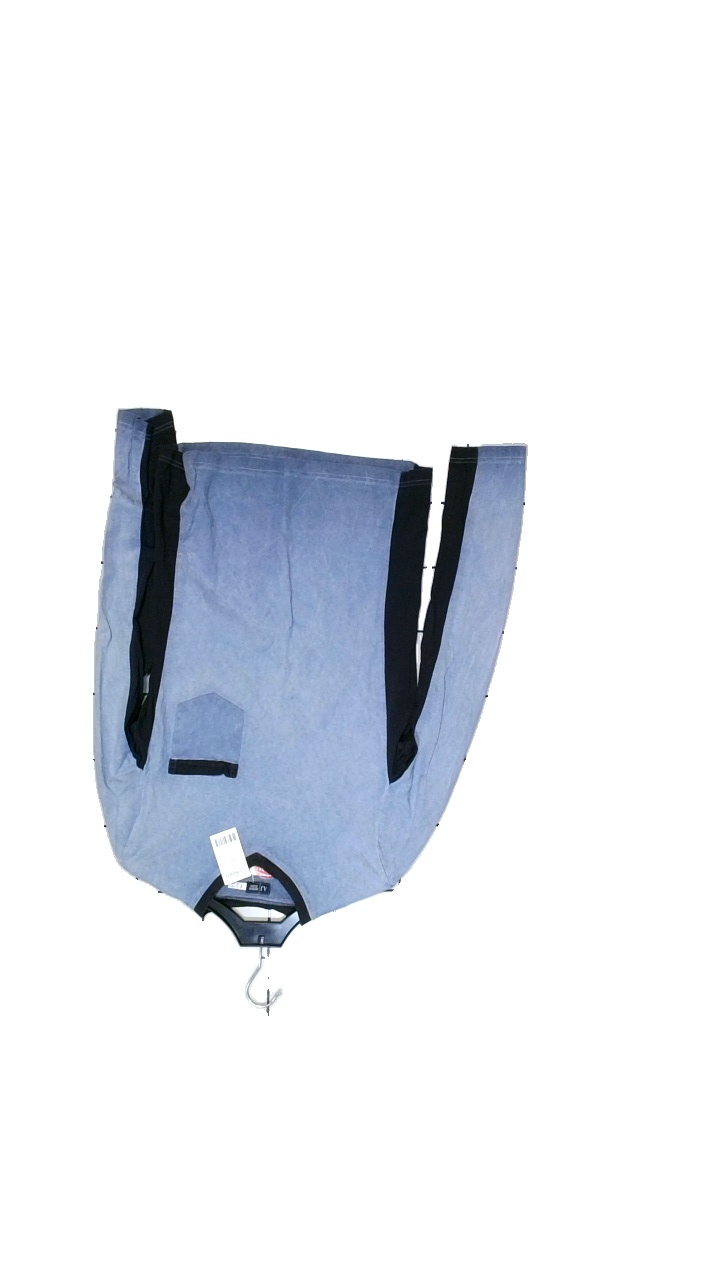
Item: Sweater (Men)
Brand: Armani
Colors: Blue, Black
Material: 100% Cotton
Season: All
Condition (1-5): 3
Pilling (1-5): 1
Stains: Minor
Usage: Reuse
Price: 50-100